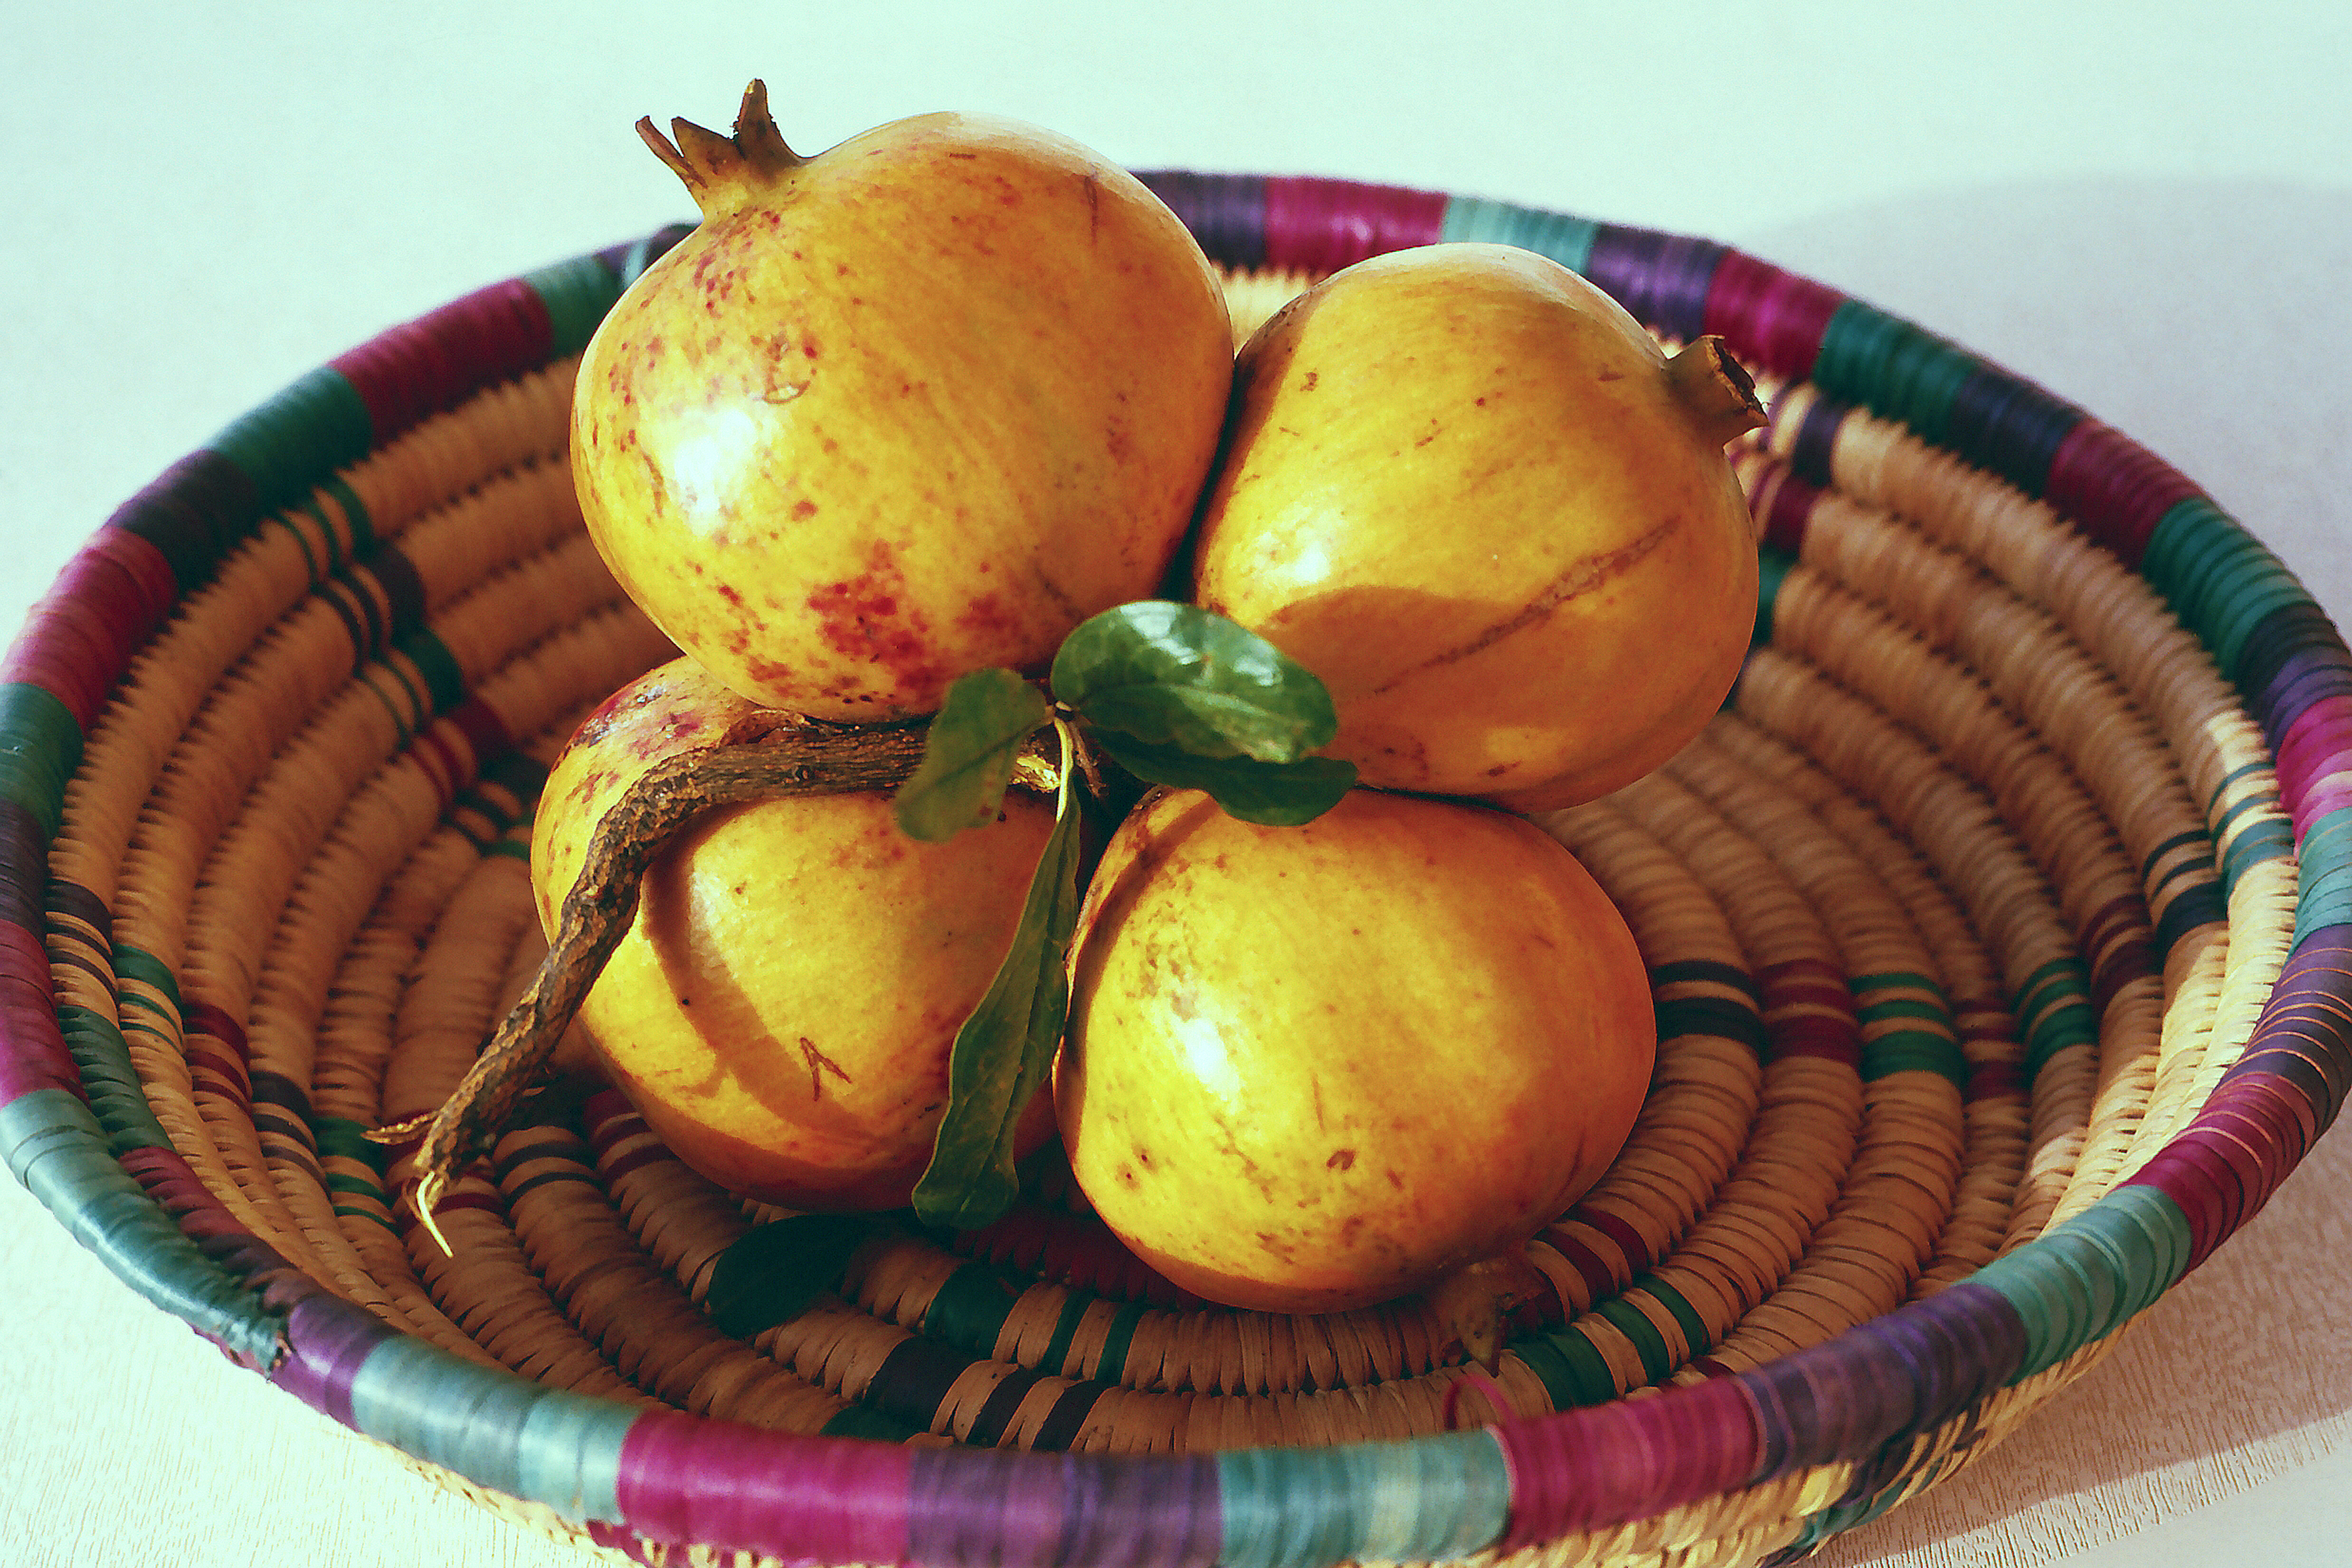
fruits, vegetarian, refreshment, food, fruit, produce, vegetable, local food, vegetarian food